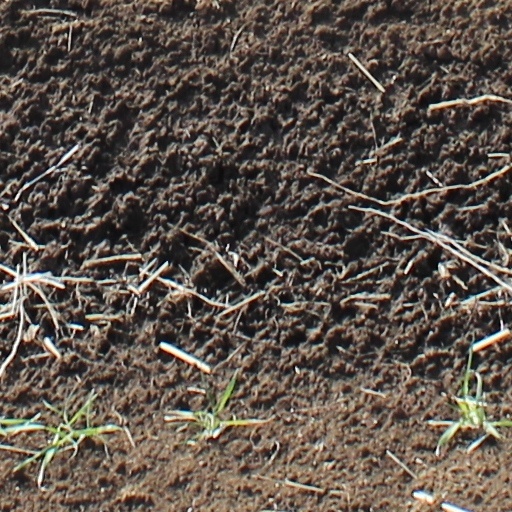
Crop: wheat